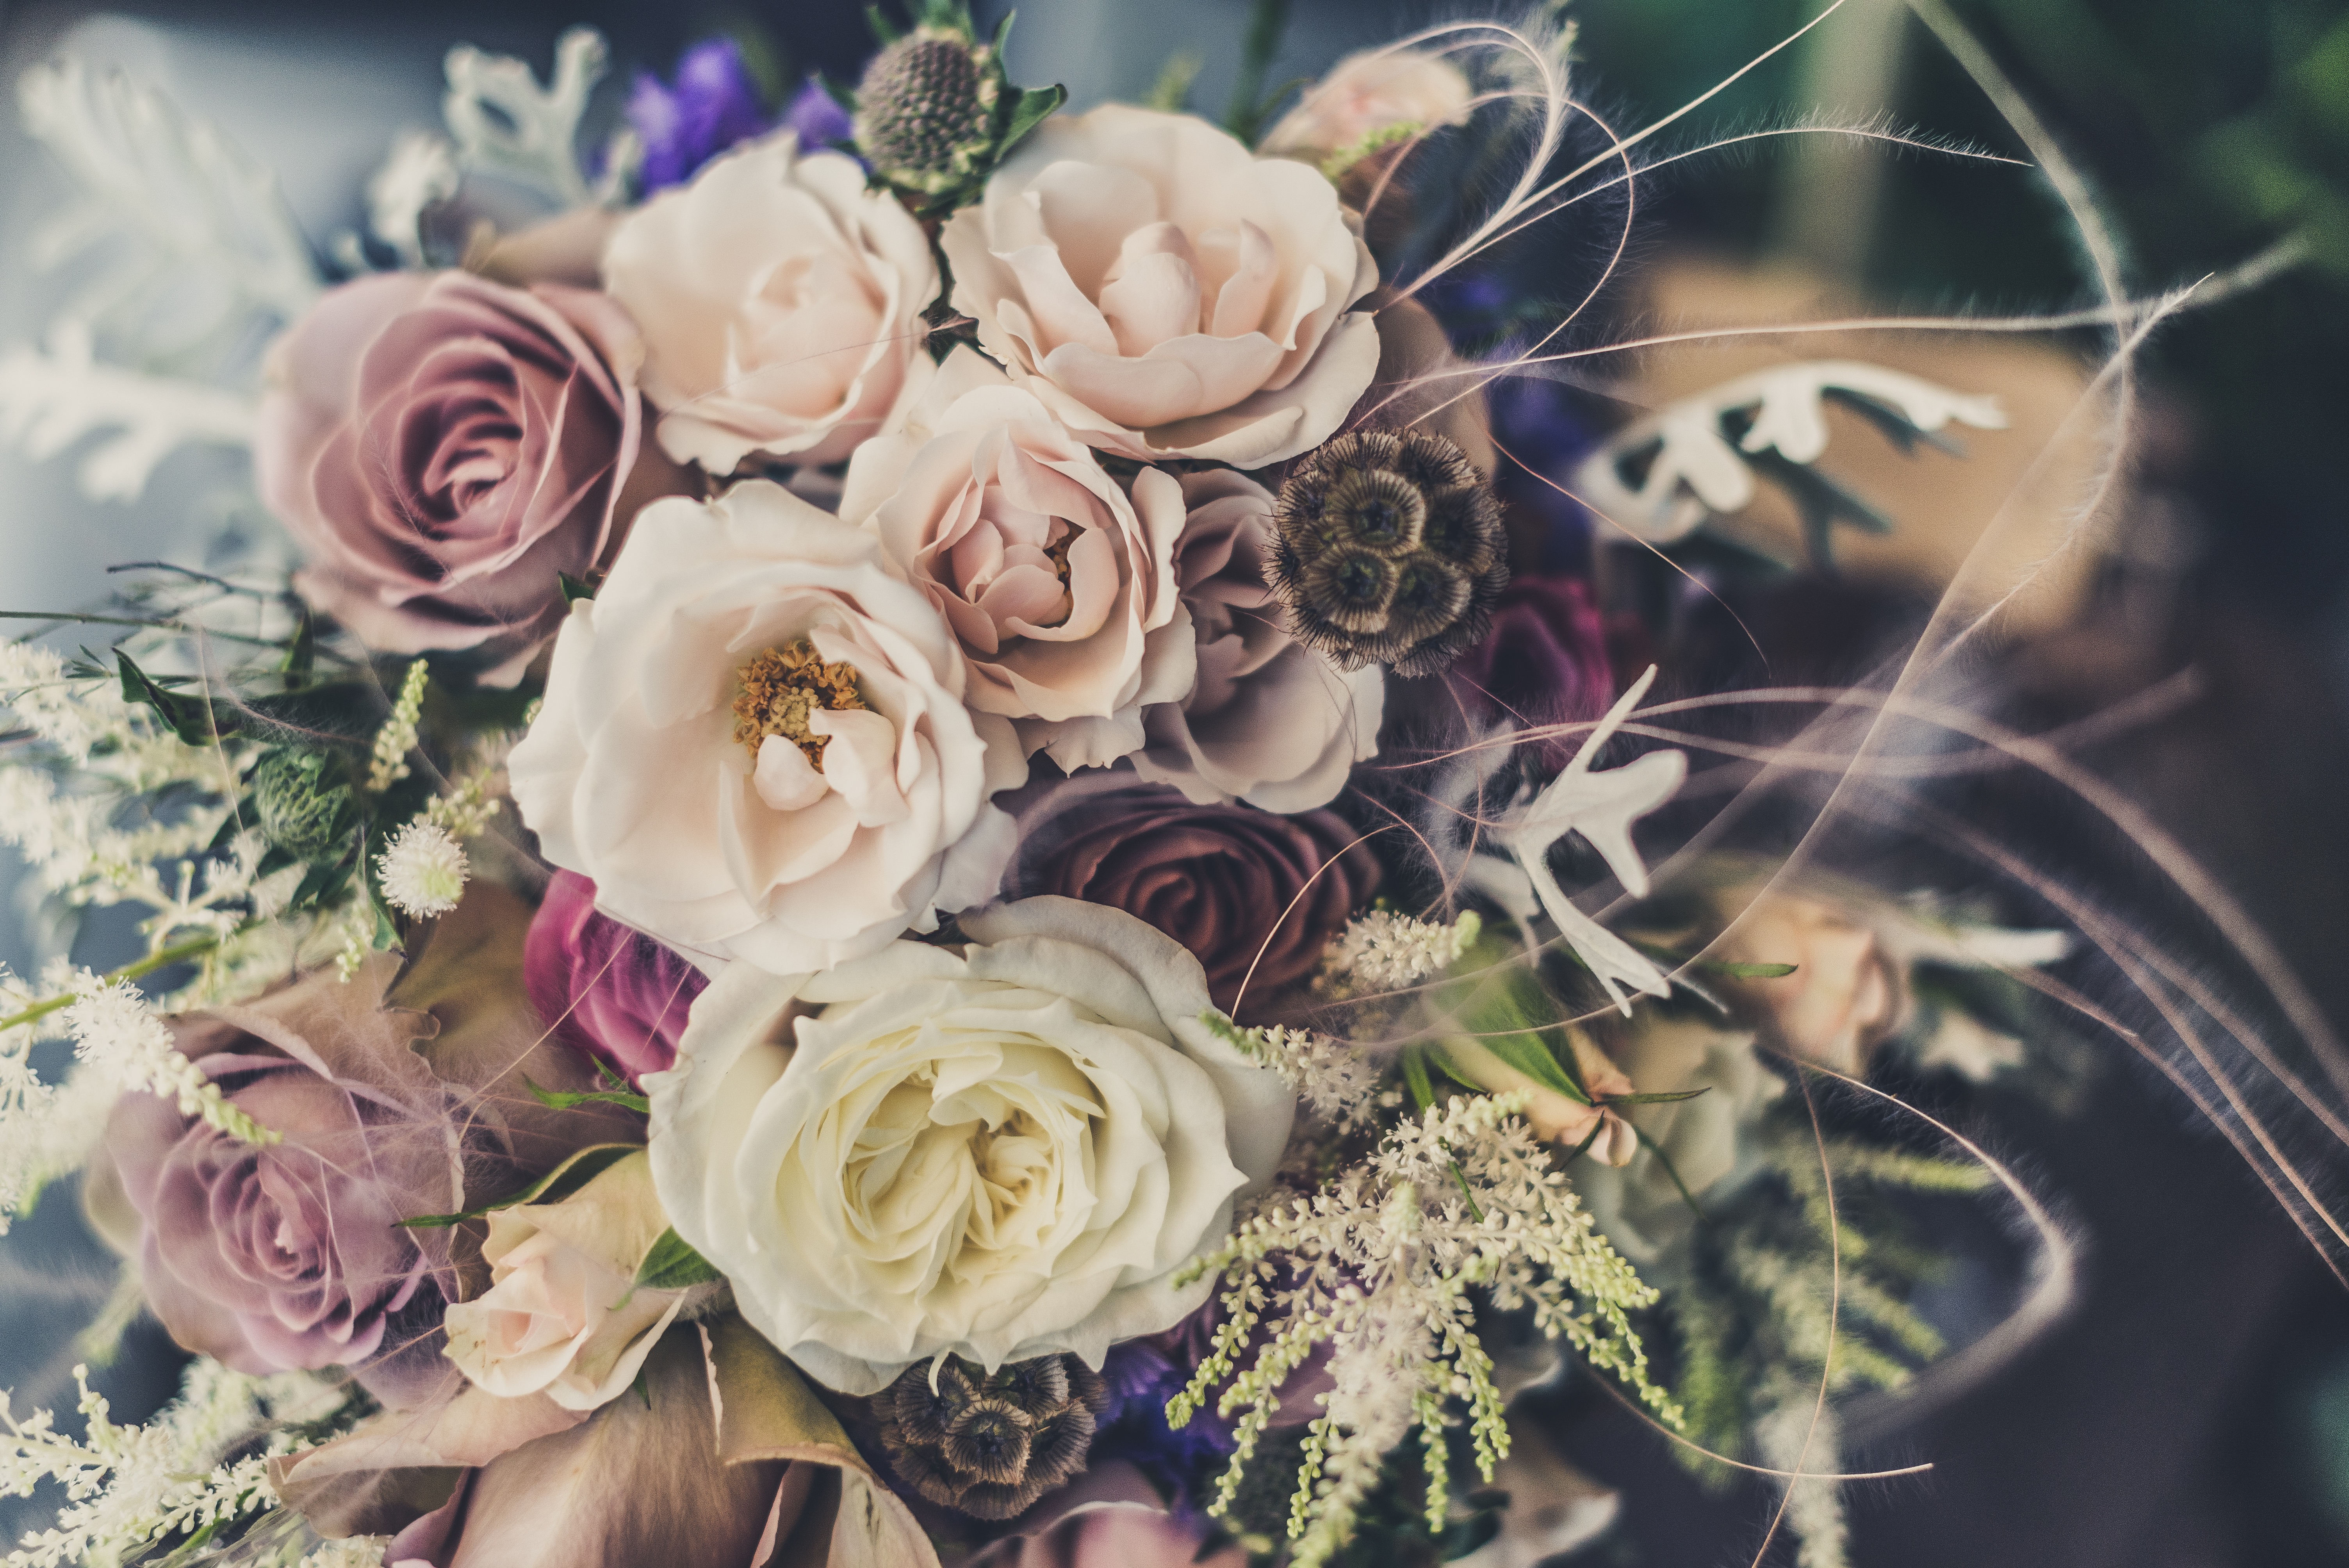
plant, flower, petal, floral, bouquet, rose, wedding, flora, art, floristry, flowering plant, garden roses, flower bouquet, cut flowers, floral design, land plant, flower arranging